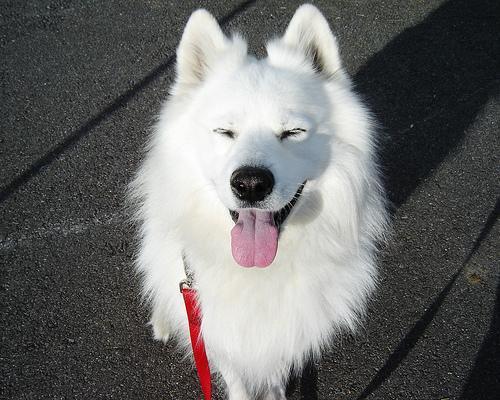
samoyed